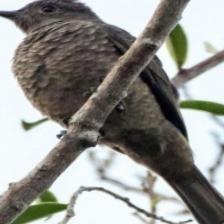
Species: SPANGLED COTINGA
Scientific name: COTINGA CAYANA